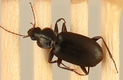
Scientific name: Calathus advena
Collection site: Rocky Mountains NEON (RMNP), plot RMNP_012